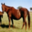
Label: horse